Washington Street Historic District (Middletown, Connecticut)

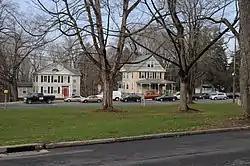
Two houses in the Washington Street Historic District. The house on the left, 324 Washington Street, is the Henry Aston House.

The Washington Street Historic District encompasses a residential area of Middletown, Connecticut that has a long history as a fashionable and desirable neighborhood. Extending along Washington Street and Washington Terrace between Main and Jackson Streets, the area has a broad diversity of residential architecture dating from 1752 to 1931, reflecting the city's patterns of growth. The district was listed on the National Register of Historic Places in 1985.